Molly Burhans

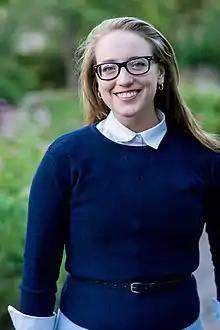
Burhans in 2014

Molly Burhans (born 1989) is an American cartographer, data scientist, and environmental activist. She is the founder of GoodLands, an organization which aims to mobilize the Catholic Church to use its land for environmental and social justice purposes.